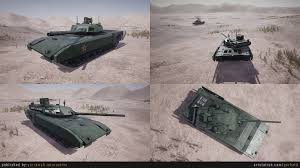
Label: T-14